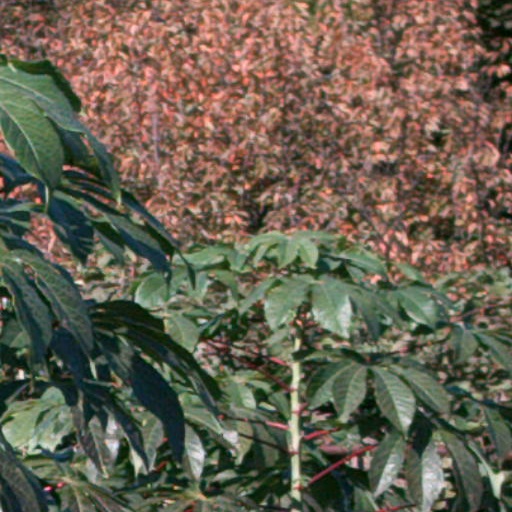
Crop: cassava